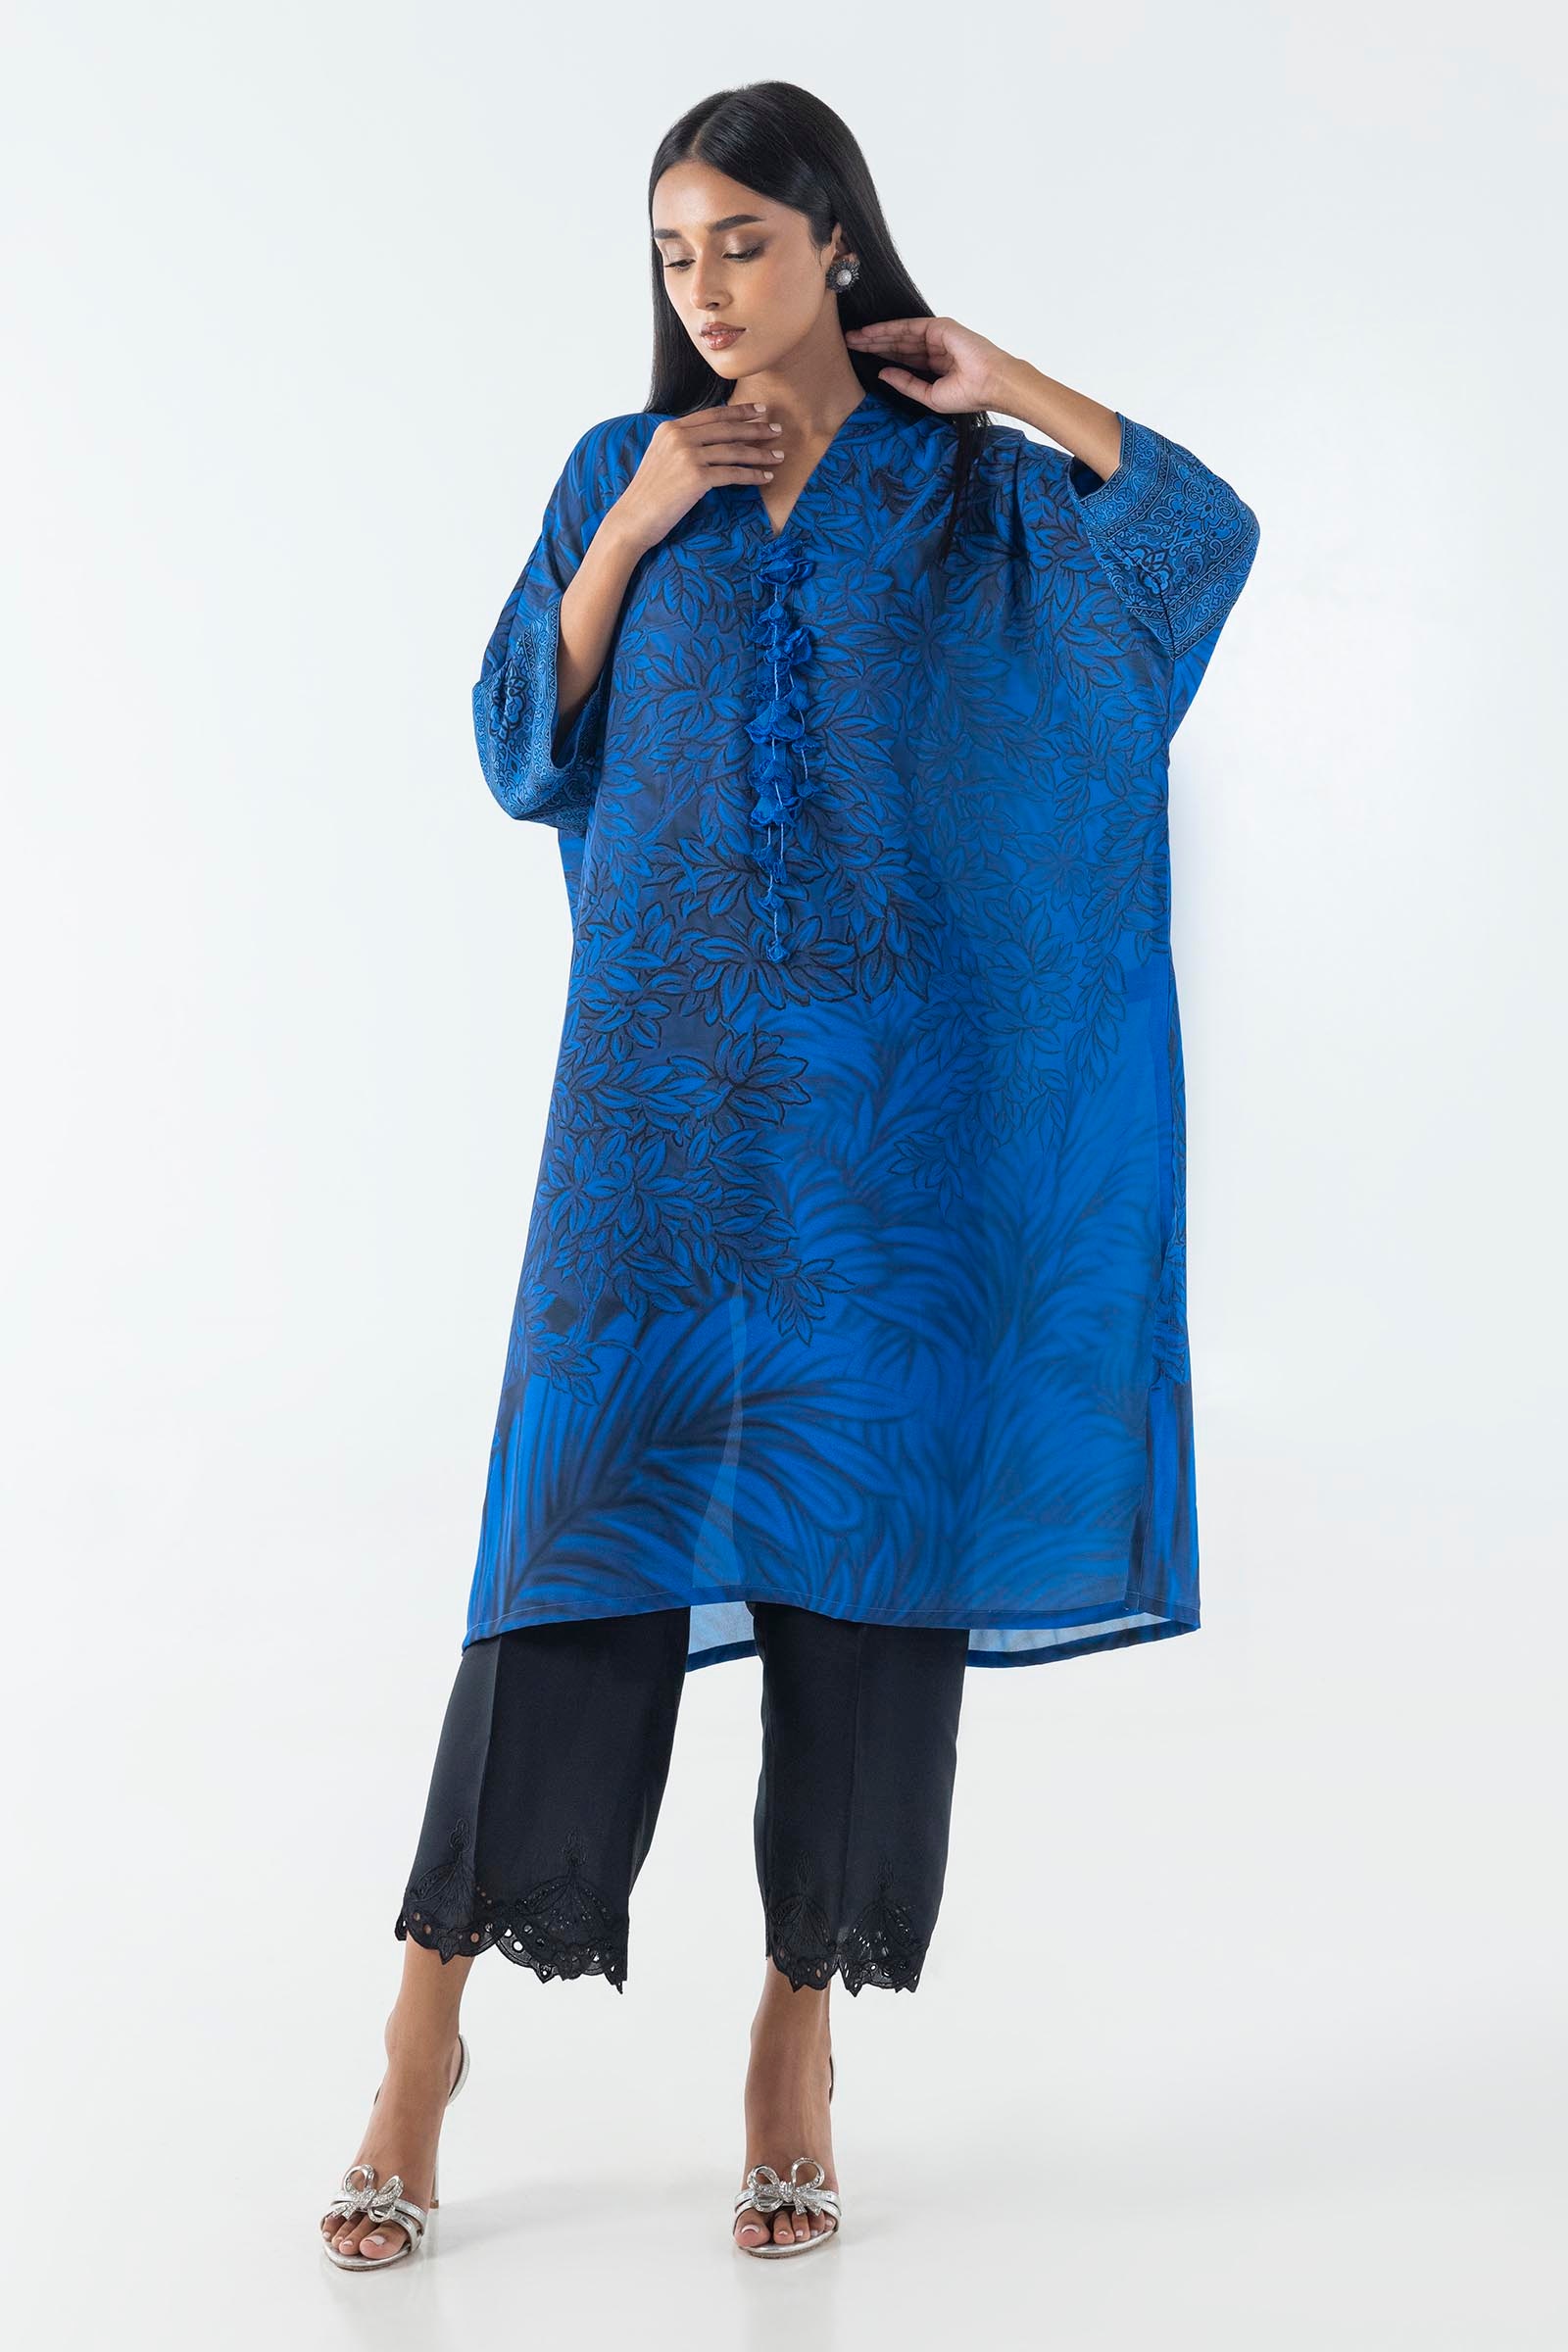
blue palm print kurta